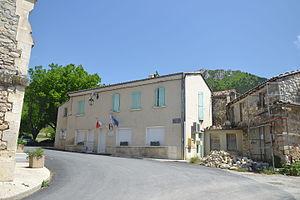
mairie de Bellecombe-Tarendol
Bellecombe-Tarendol est une commune française située dans le département de la Drôme en région Auvergne-Rhône-Alpes.